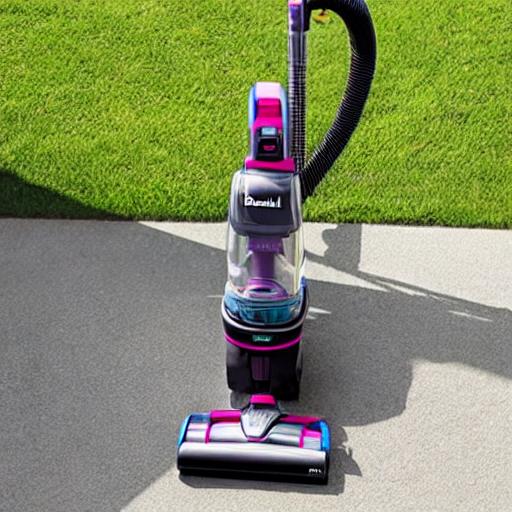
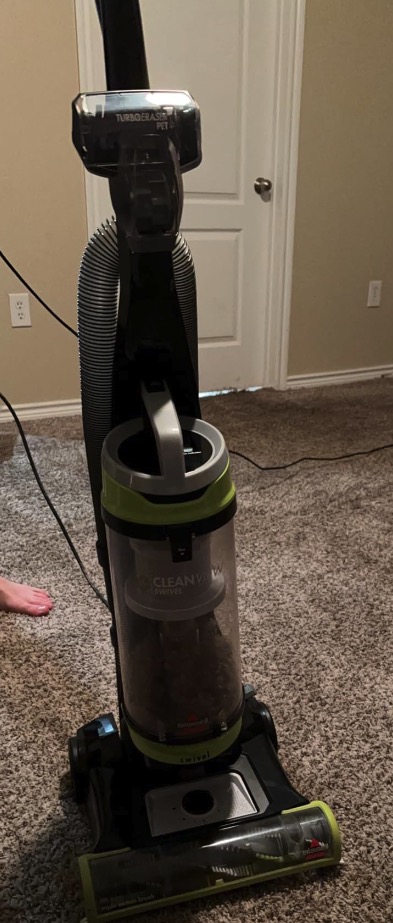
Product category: items_vacuum
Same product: no